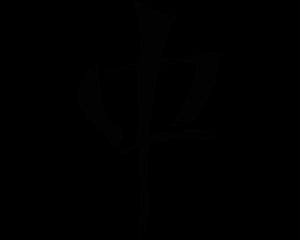
Ceci est la liste des personnages goa'ulds qui apparaissent ou sont mentionnés dans le film Stargate et les séries Stargate SG-1 et Stargate Atlantis. Dans le monde de Stargate, les Goa'ulds, qui sont les principaux antagonistes de cet univers, sont une race de parasites extraterrestres de fiction qui utilisent des êtres vivants comme hôtes et qui en prennent le contrôle. Râ fut le premier à parasiter un être humain et à garder cette forme il y a des millénaires, car le corps humain, bien que fragile, peut être facilement « réparé » grâce à la technologie goa'uld. Il fut suivi par tous les autres, les Humains devenant ainsi la seule race choisie comme hôte par les Goa'ulds. Beaucoup d'entre eux se font passer pour des dieux, commandant des armées d'esclaves et sont considérés comme des êtres malfaisants à la personnalité égocentrique et mégalomane pour ceux qui ne les vénèrent pas. Les Goa'ulds sont extrêmement intelligents et ont la capacité de comprendre très rapidement une technologie qui leur est inconnue pour ensuite mieux se l'approprier, étant ainsi des parasites dans tous les sens du terme.